Bobbin lace

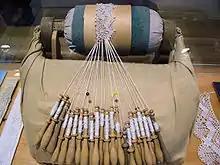
Bobbin lace in progress at the Musée des Ursulines de Québec

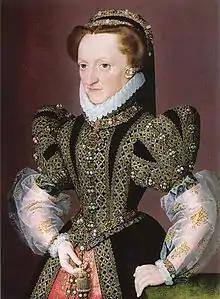
Early bobbin lace in gold and silver thread, .

Bobbin lace is a lace textile made by braiding and twisting lengths of thread, which are wound on bobbins to manage them. As the work progresses, the weaving is held in place with pins set in a lace pillow, the placement of the pins usually determined by a pattern or pricking pinned on the pillow.